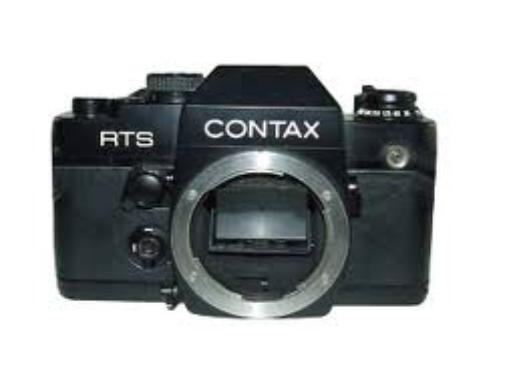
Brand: Contax
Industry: Electronic